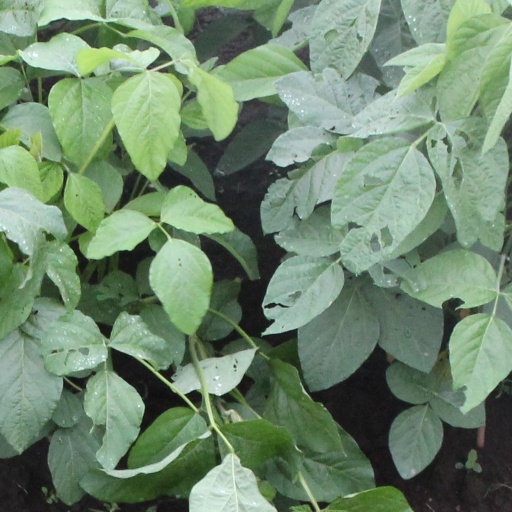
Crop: soybean